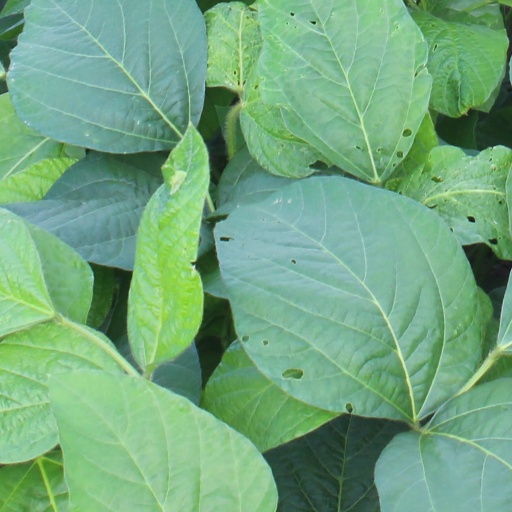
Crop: soybean